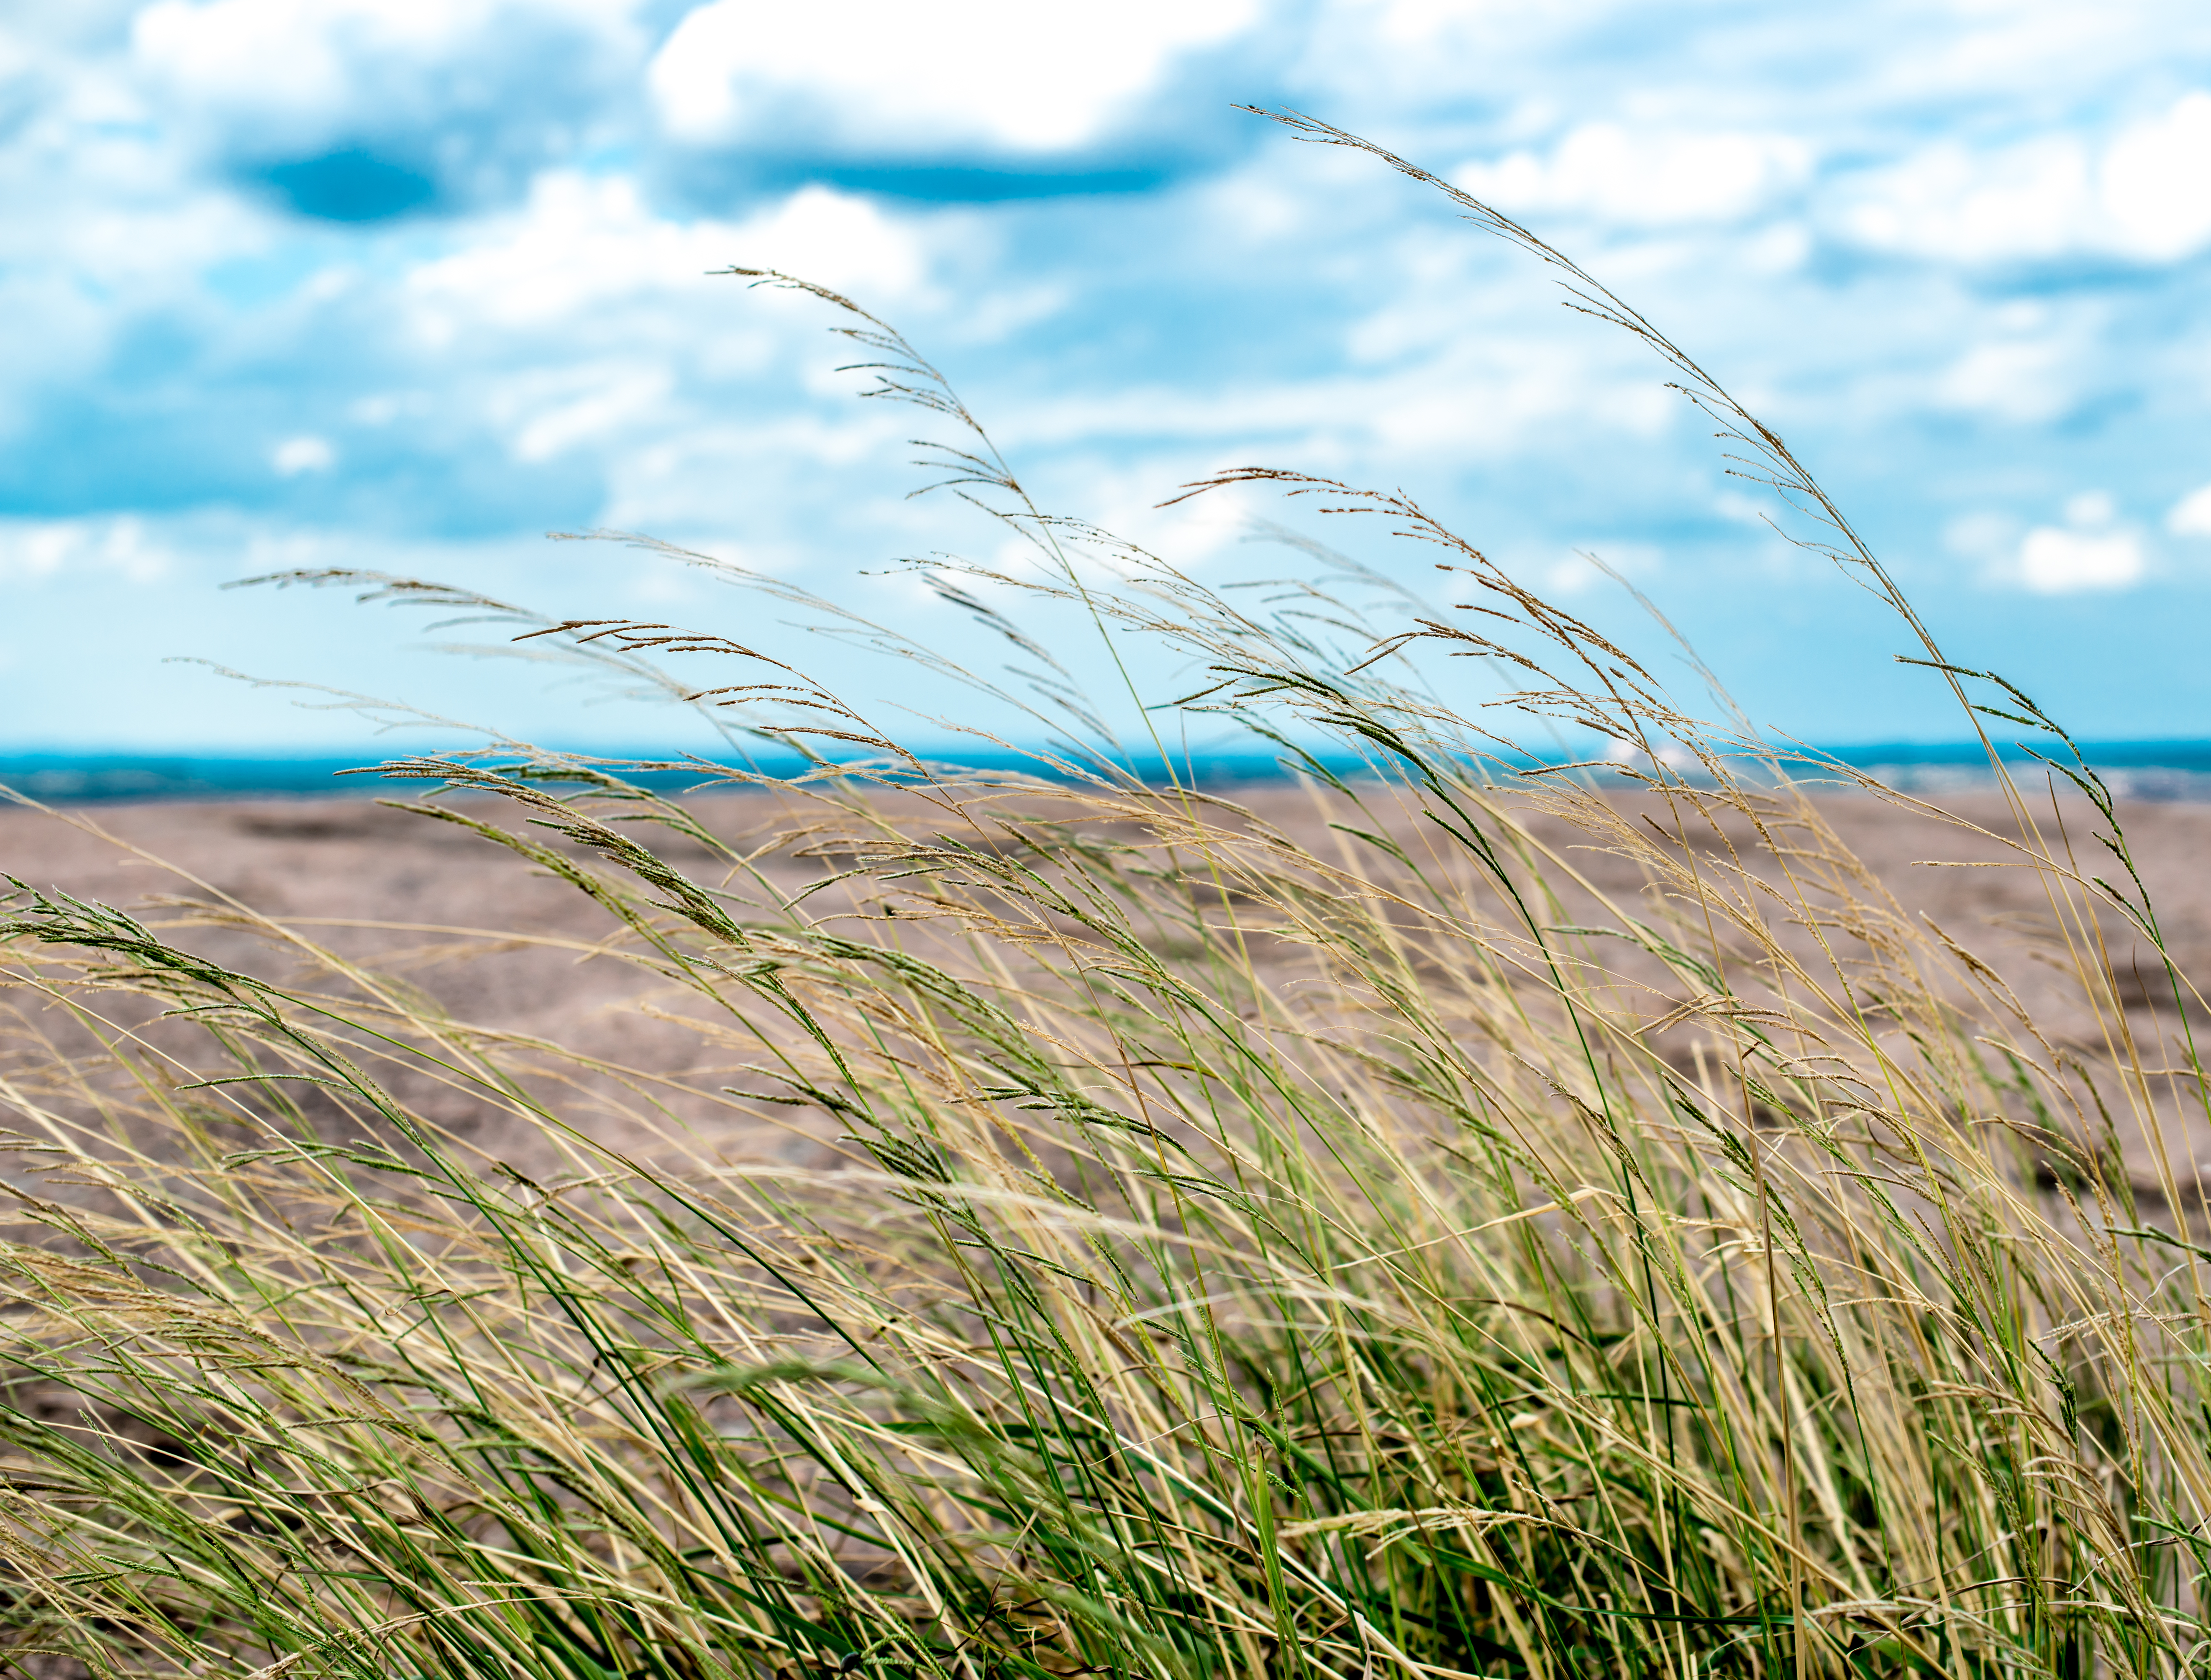
landscape, sea, coast, nature, grass, horizon, marsh, light, bokeh, cloud, plant, sky, white, field, photography, meadow, prairie, flower, wind, photo, vacation, travel, green, color, blue, nikon, black, trip, plain, photos, art, clouds, grassland, unitedstates, wetland, raw, texas, granite, habitat, llano, ecosystem, tundra, colorphotography, nikond600, steppe, rural area, enchantedrock, natural environment, geographical feature, grass family, phragmites